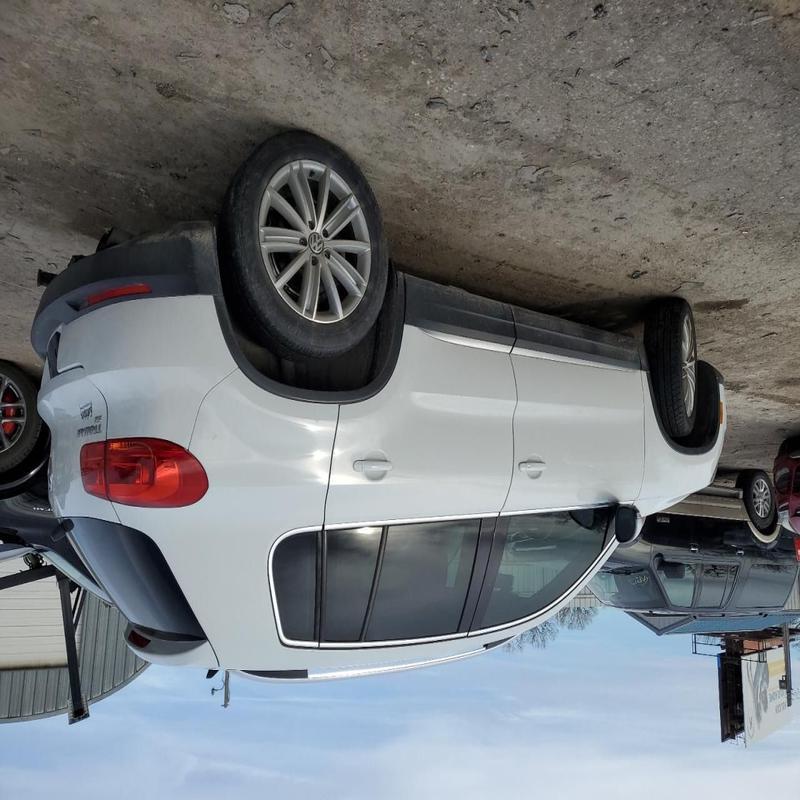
Aucun dommage détecté.
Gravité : aucun